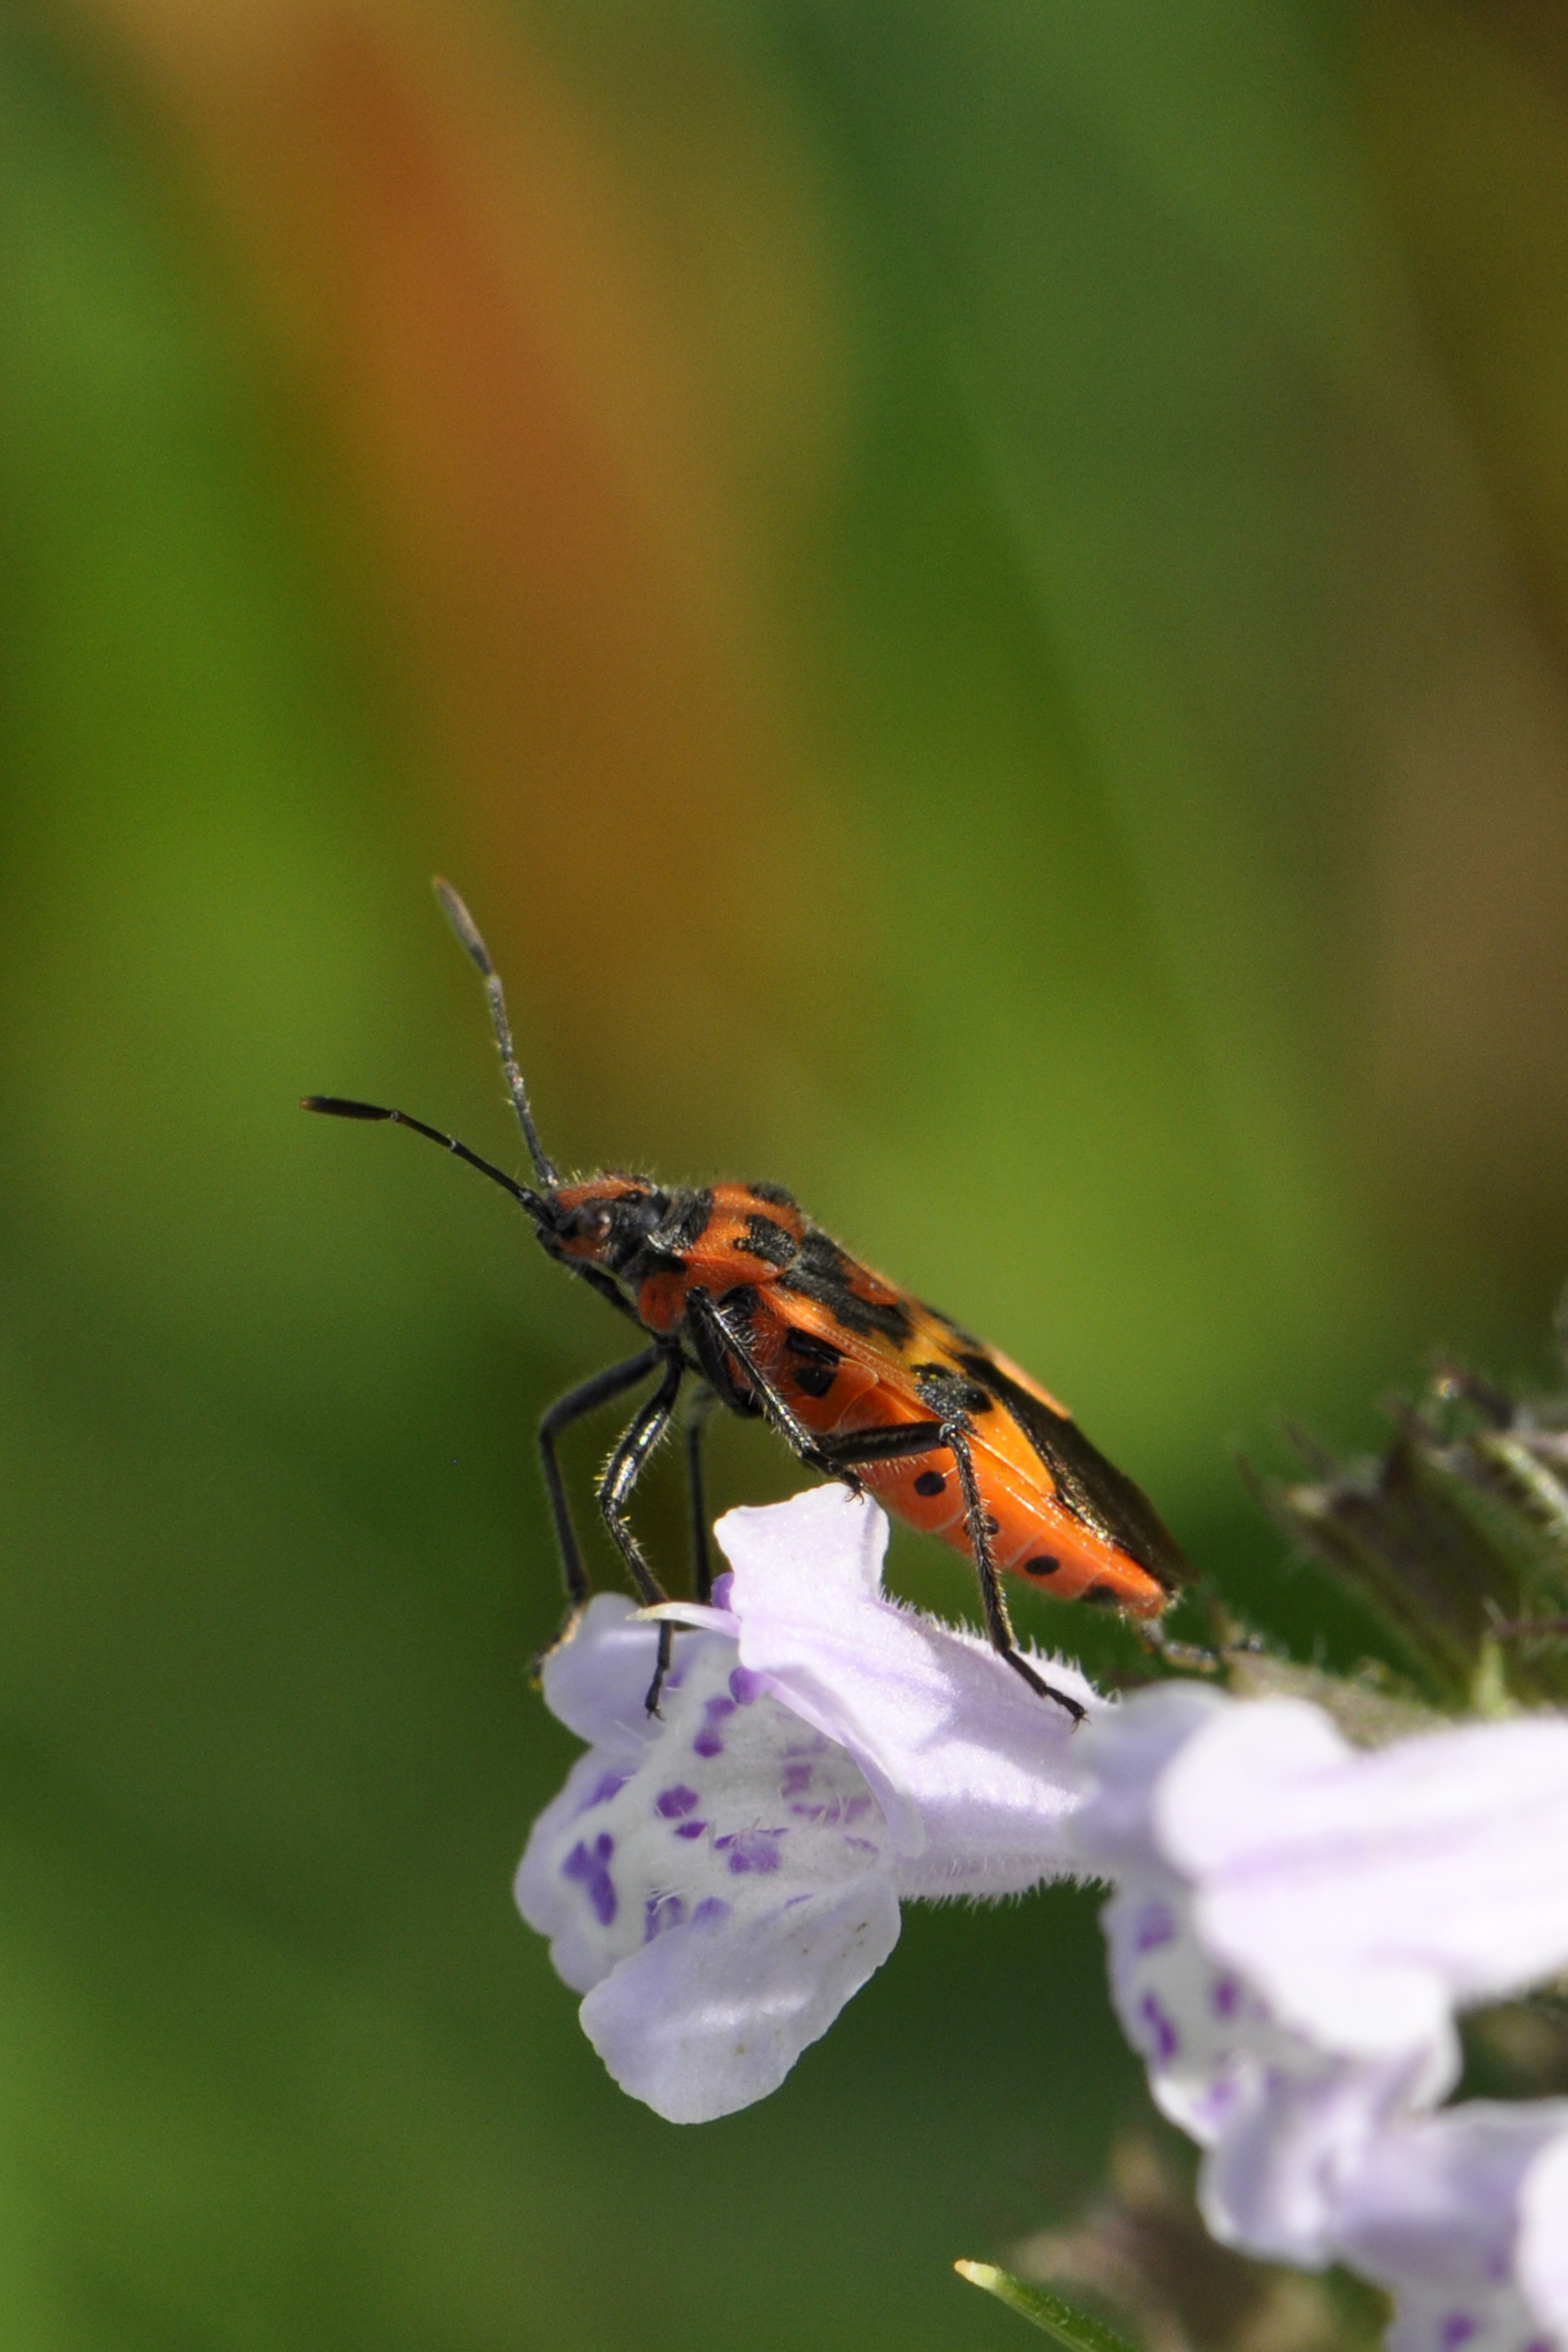
nature, grass, blossom, photography, meadow, leaf, flower, bloom, green, red, insect, botany, butterfly, flora, fauna, invertebrate, wildflower, close up, beetle, nectar, macro photography, arthropod, moths and butterflies